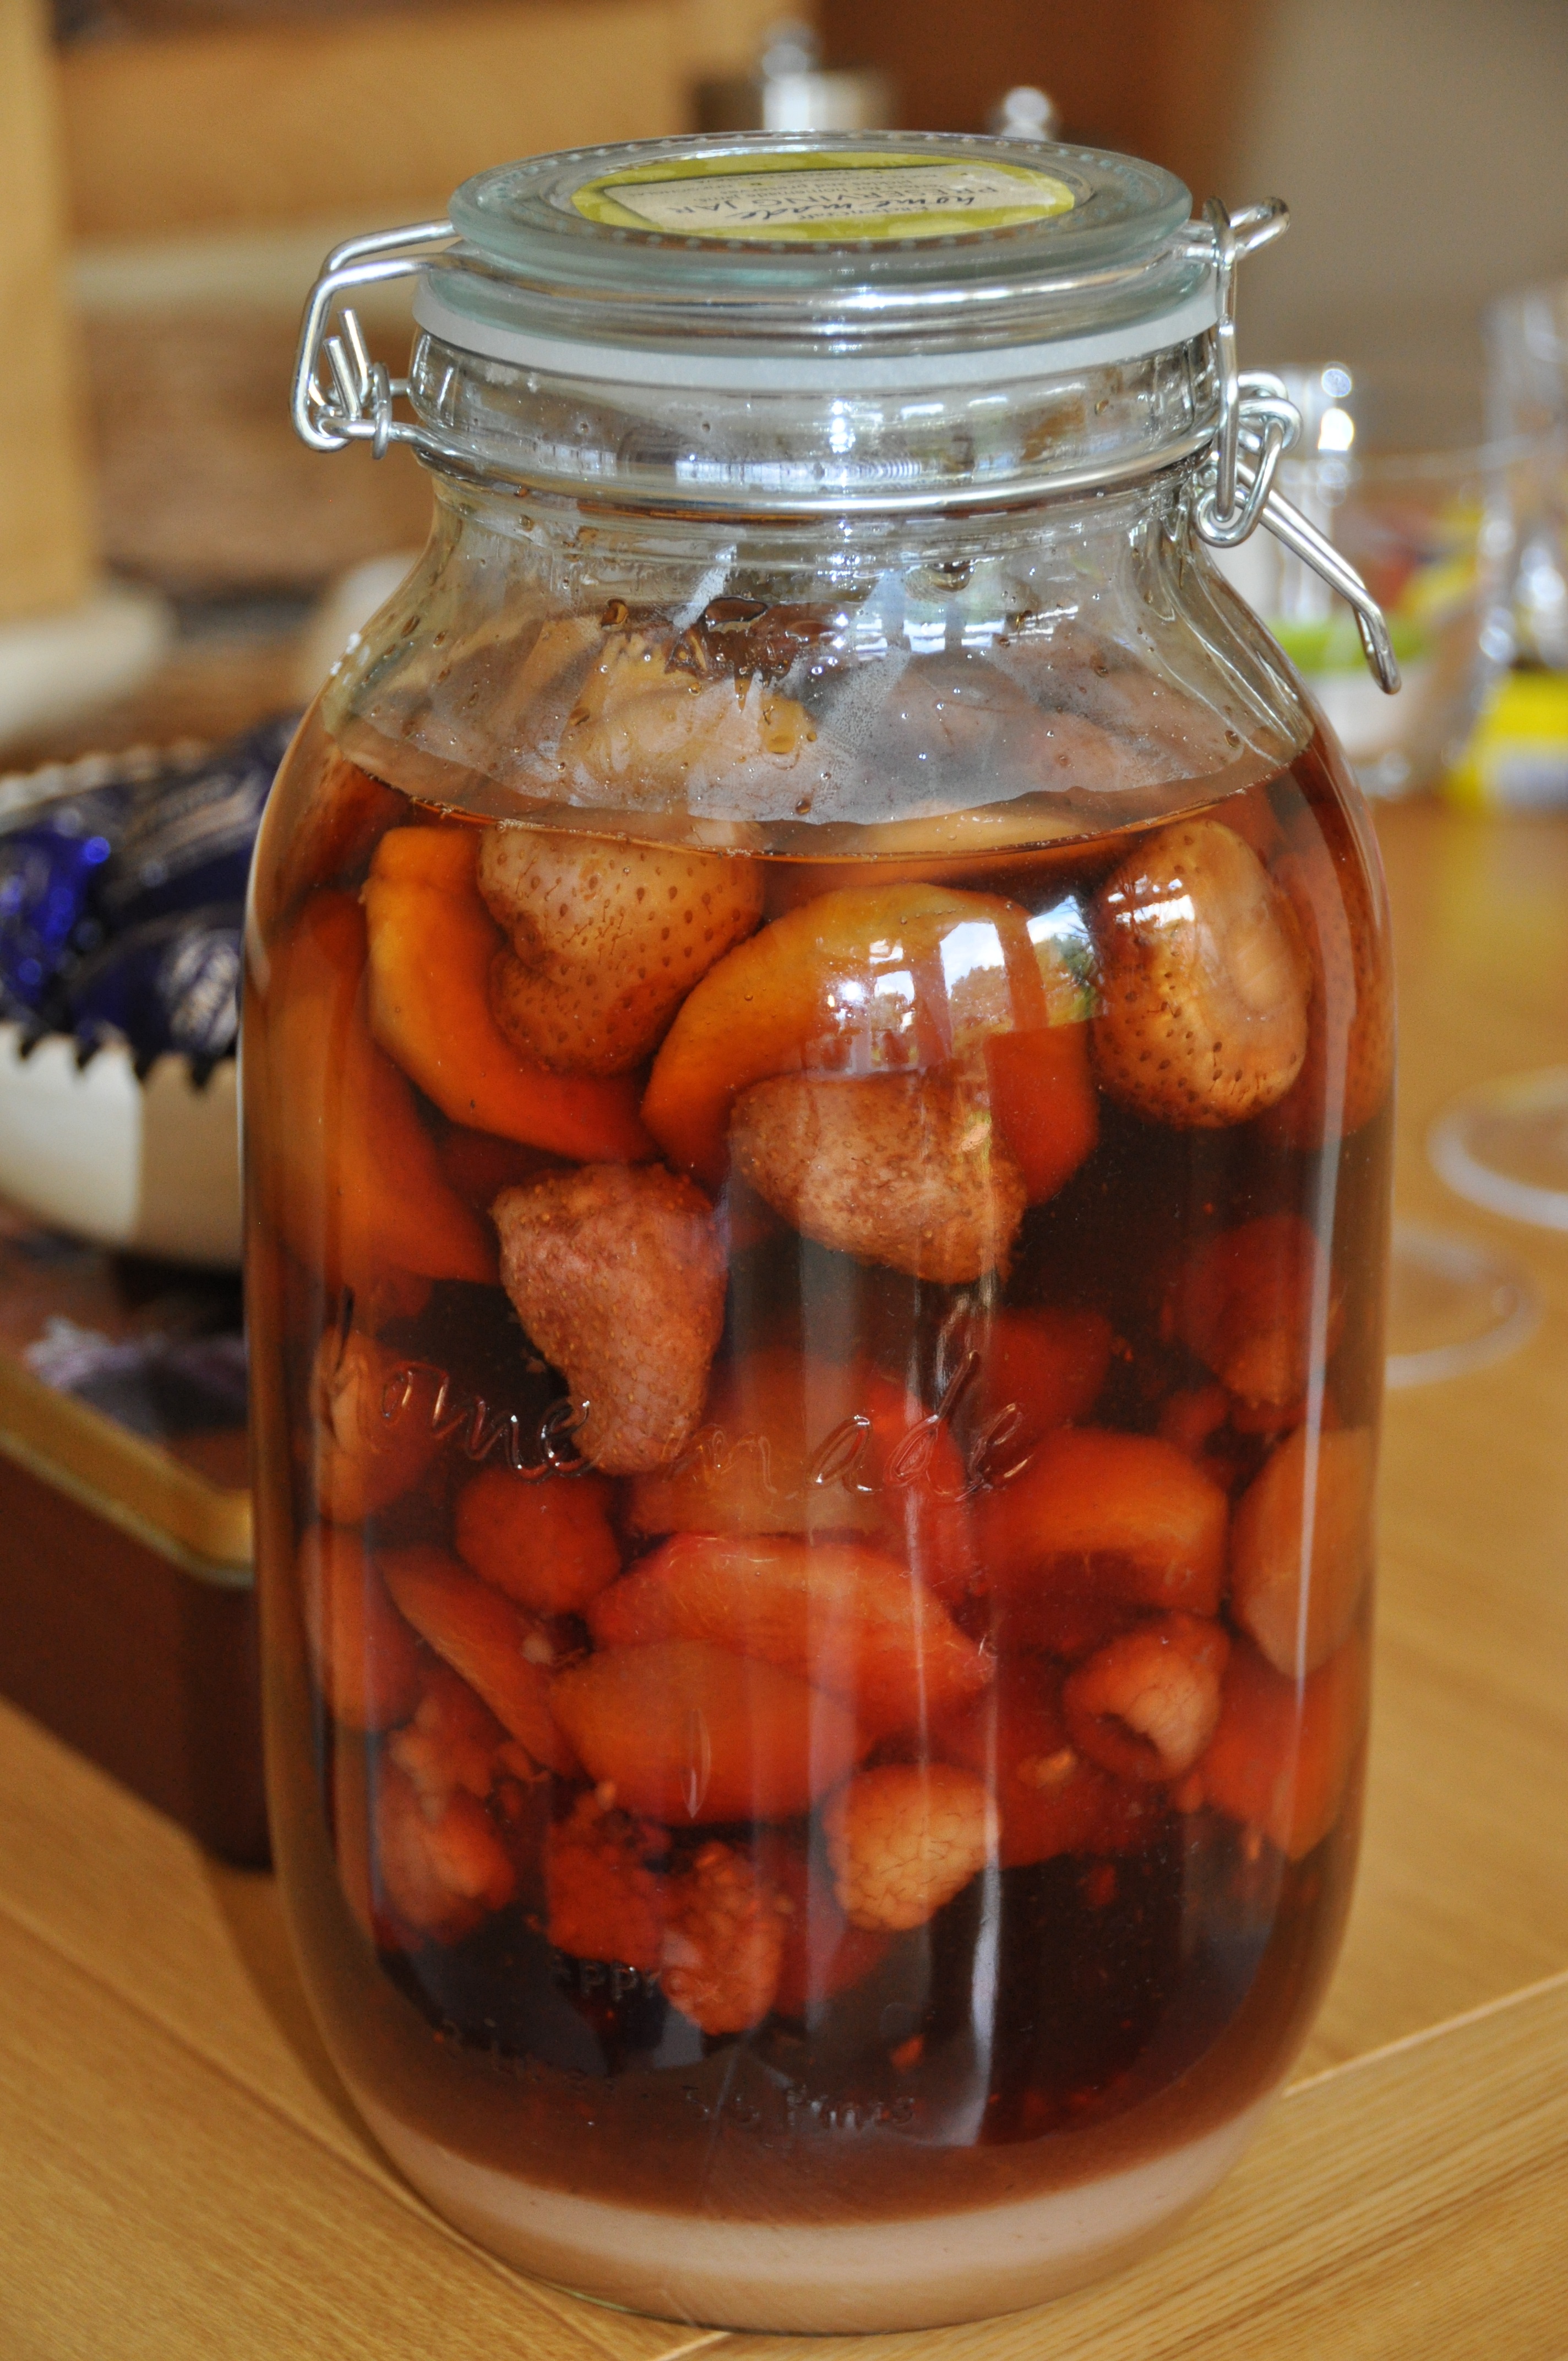
plant, fruit, food, cooking, produce, vegetable, dessert, cuisine, fruits, german, canning, rum, danish, flowering plant, pickling, rumtopf, land plant, human action, food preservation, achaar